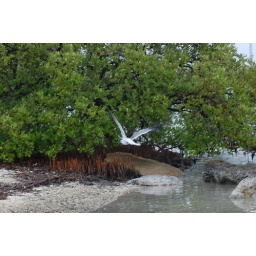
While in Islamorada we stopped at a small boat dock area where we saw this bird looking for food.